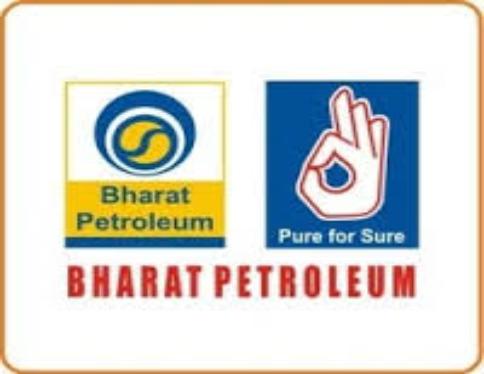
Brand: Bharat Petroleum
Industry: Transportation